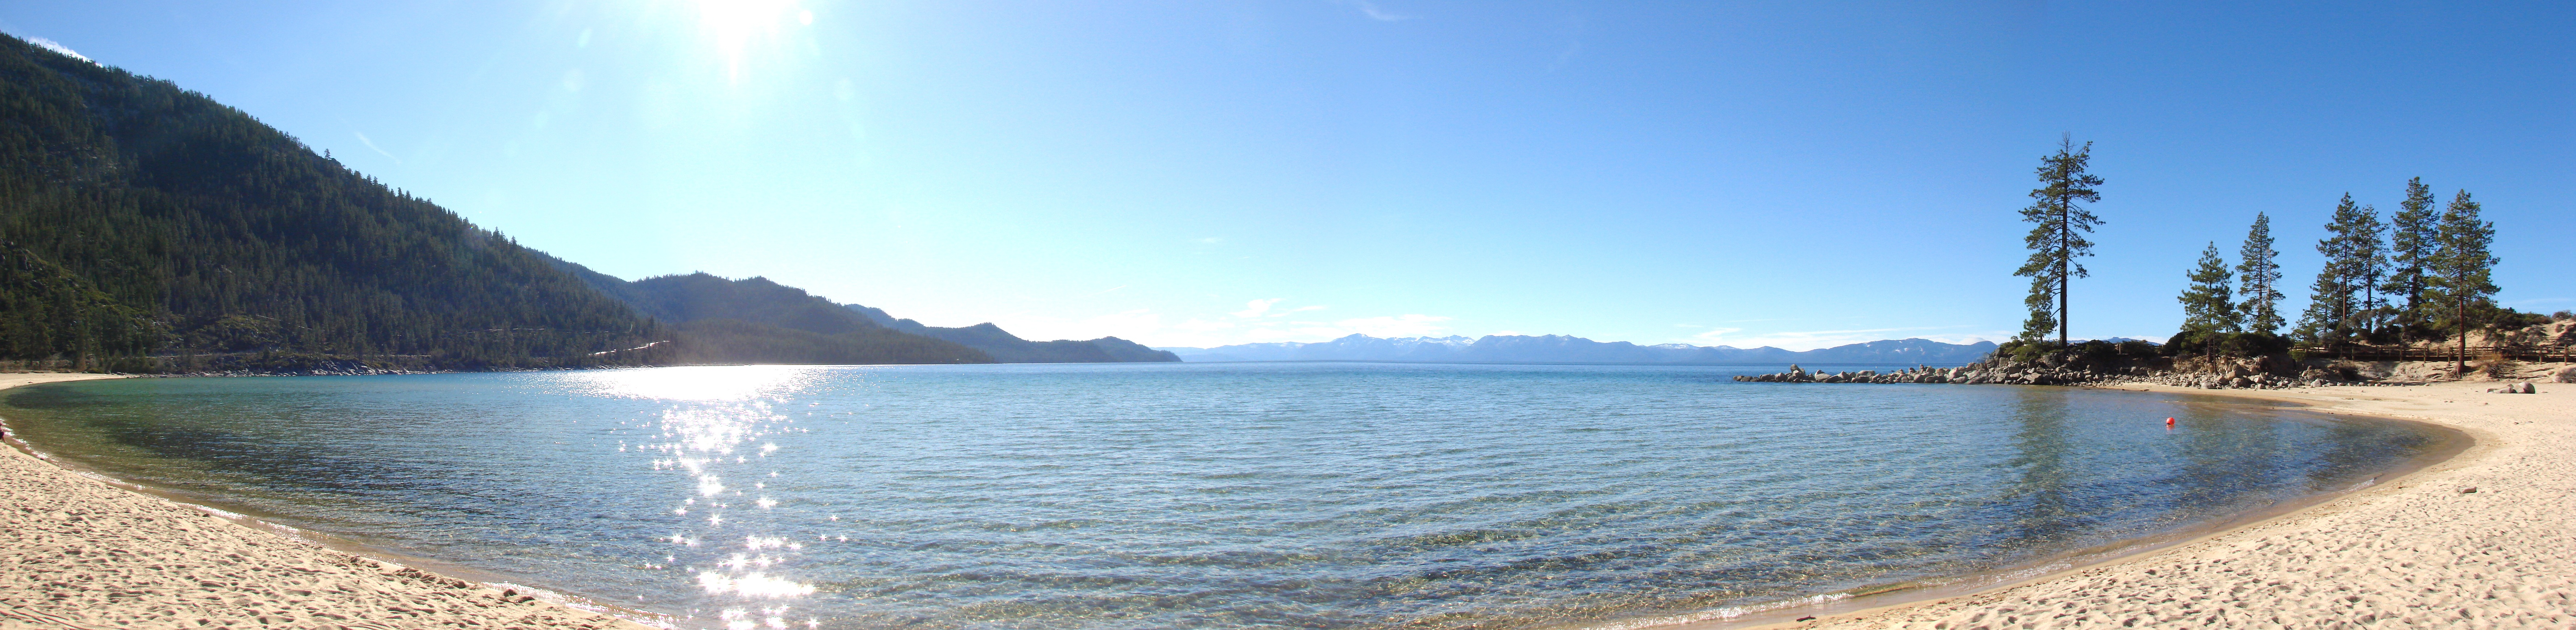
lake, panorama, fjord, reservoir, body of water, loch, crater lake